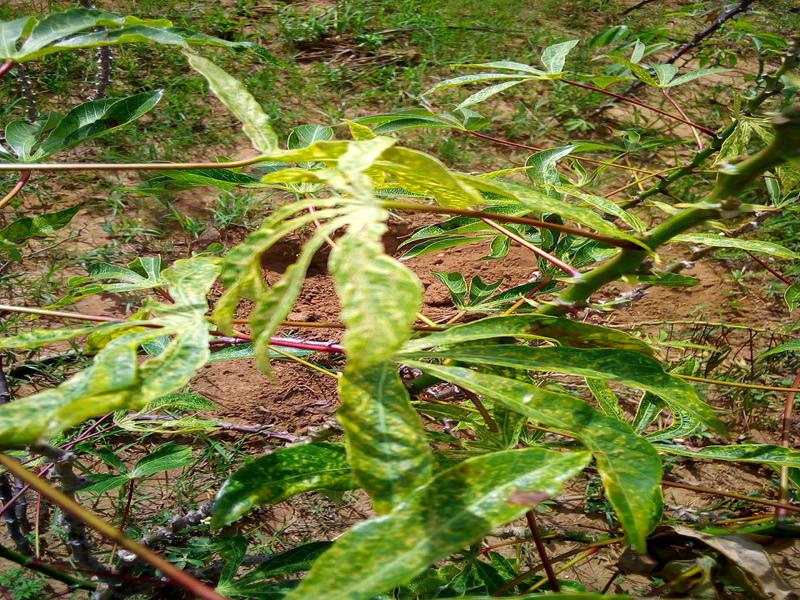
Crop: cassava
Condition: green_mottle